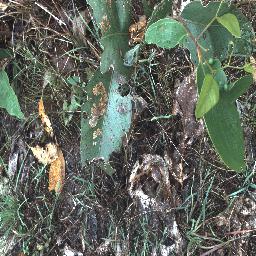
Label: negative